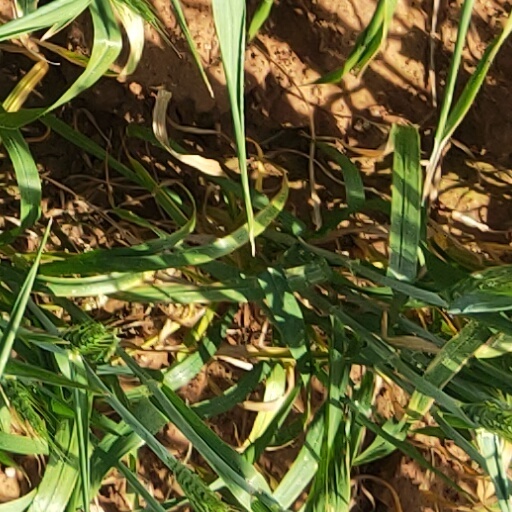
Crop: wheat